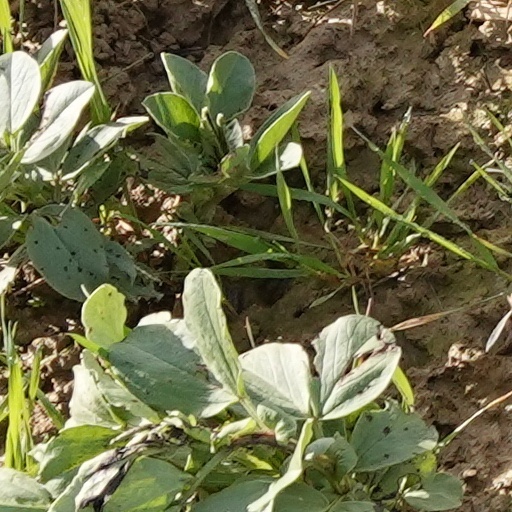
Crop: wheat